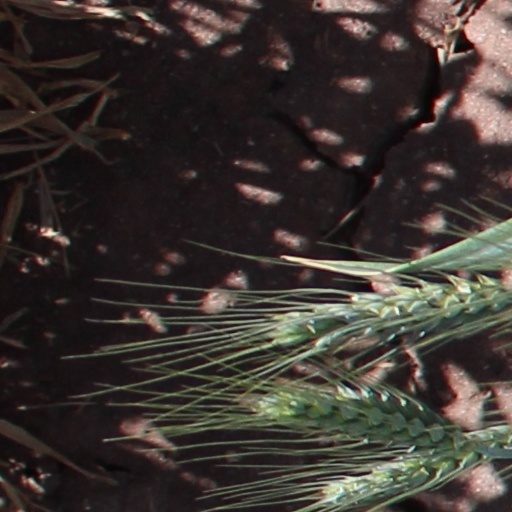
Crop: wheat